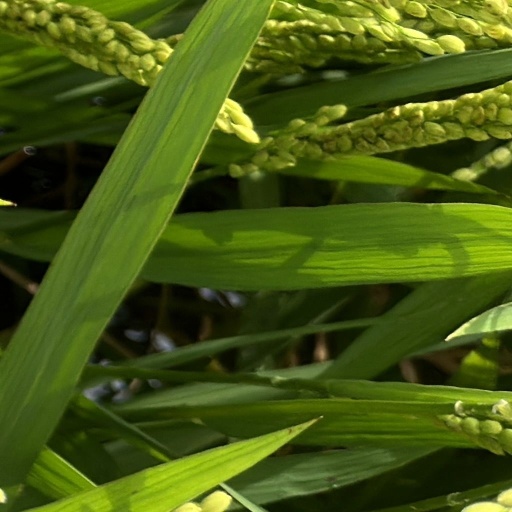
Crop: rice